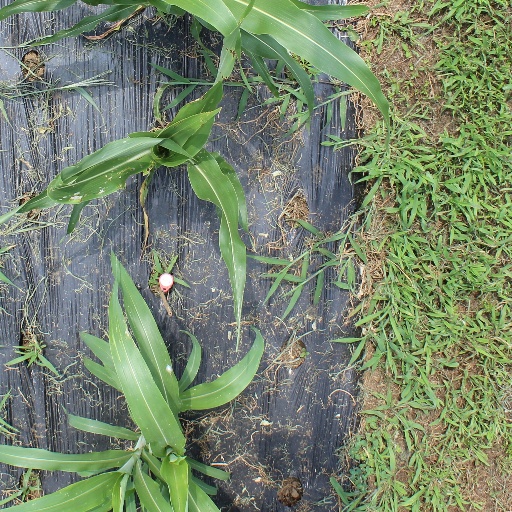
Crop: sorghum